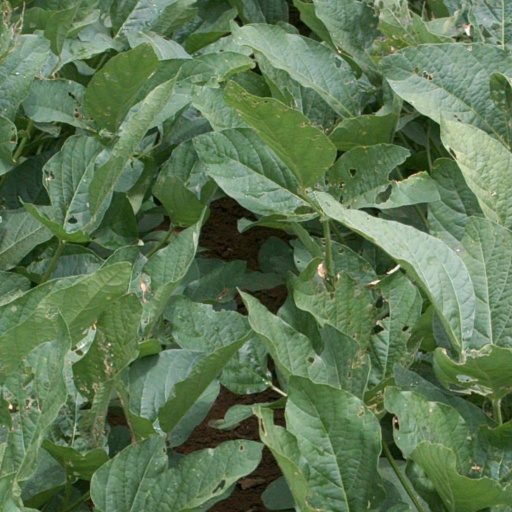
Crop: soybean